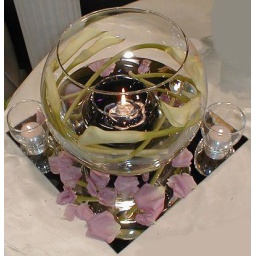
callas in fish bowl